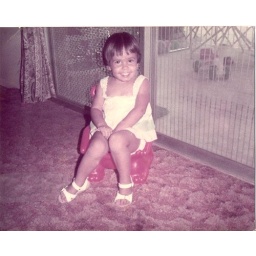
Me in my chair by the back door